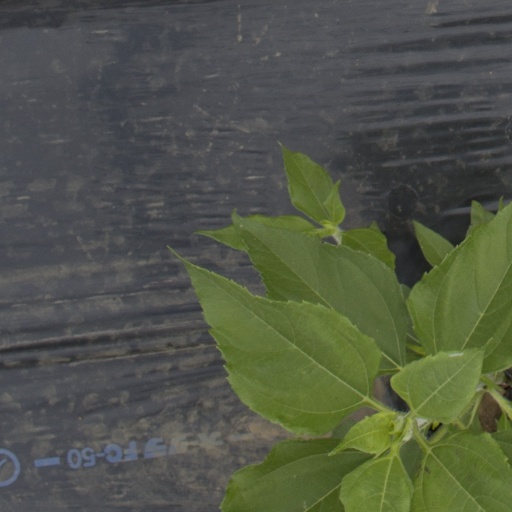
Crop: Jerusalem artichoke